Wally Sykes

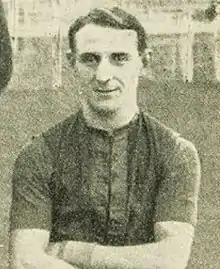
Sykes in 1904

Walter Frederick Victor Sykes (2 May 1881 - 4 October 1967) was an Australian rules footballer who played with Collingwood and Melbourne in the Victorian Football League (VFL).